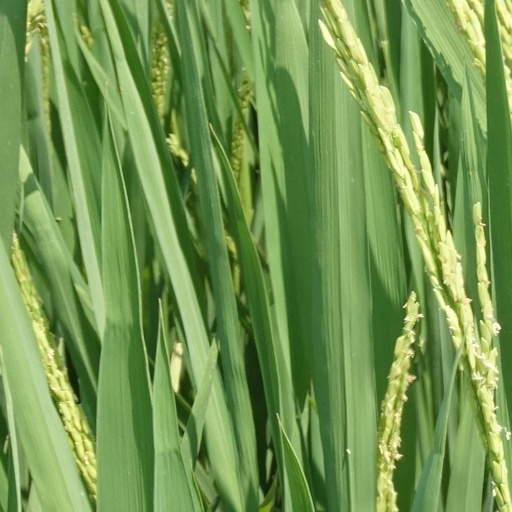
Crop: rice